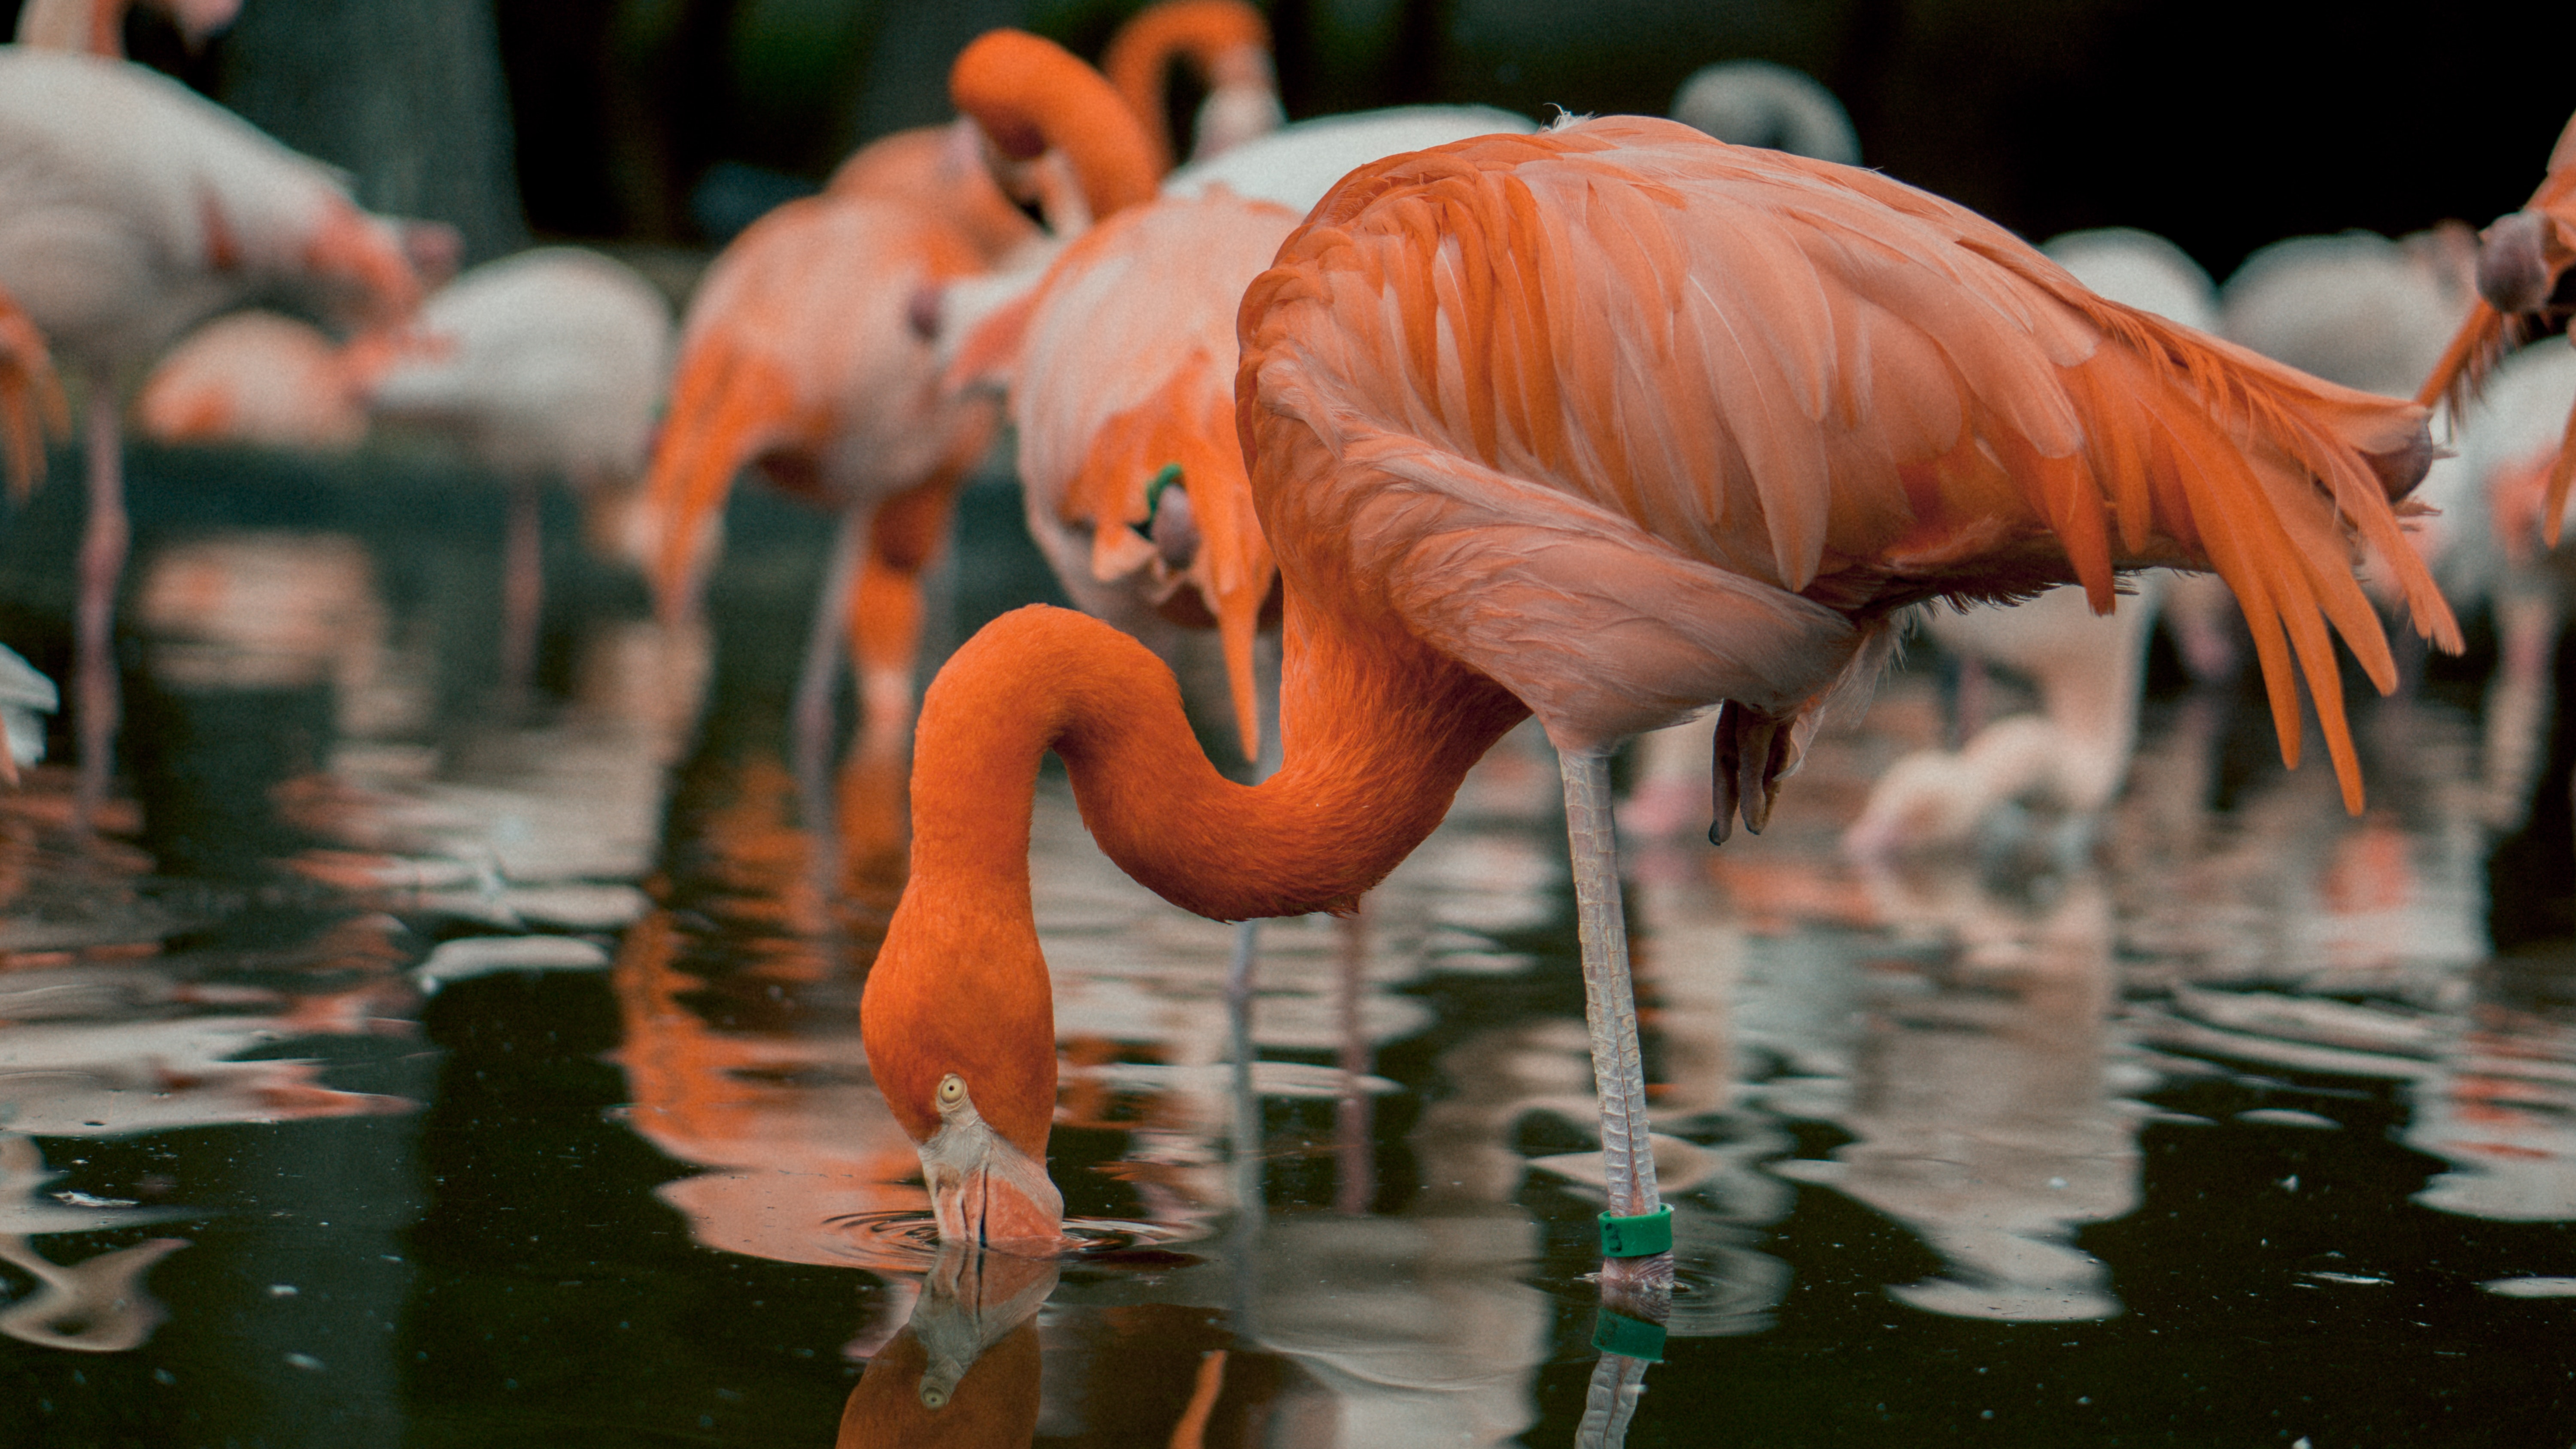
flamingo, greater flamingo, bird, water bird, beak, wildlife, organism, water, adaptation, neck, zoo, pond